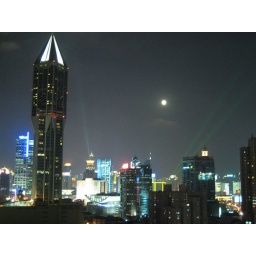
Looking out from Qinghai road in People's Square and Tomorrow's Square, also known as the tower of Mordor.